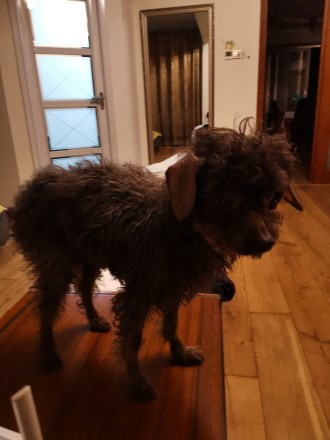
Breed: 7449-n000128-teddy